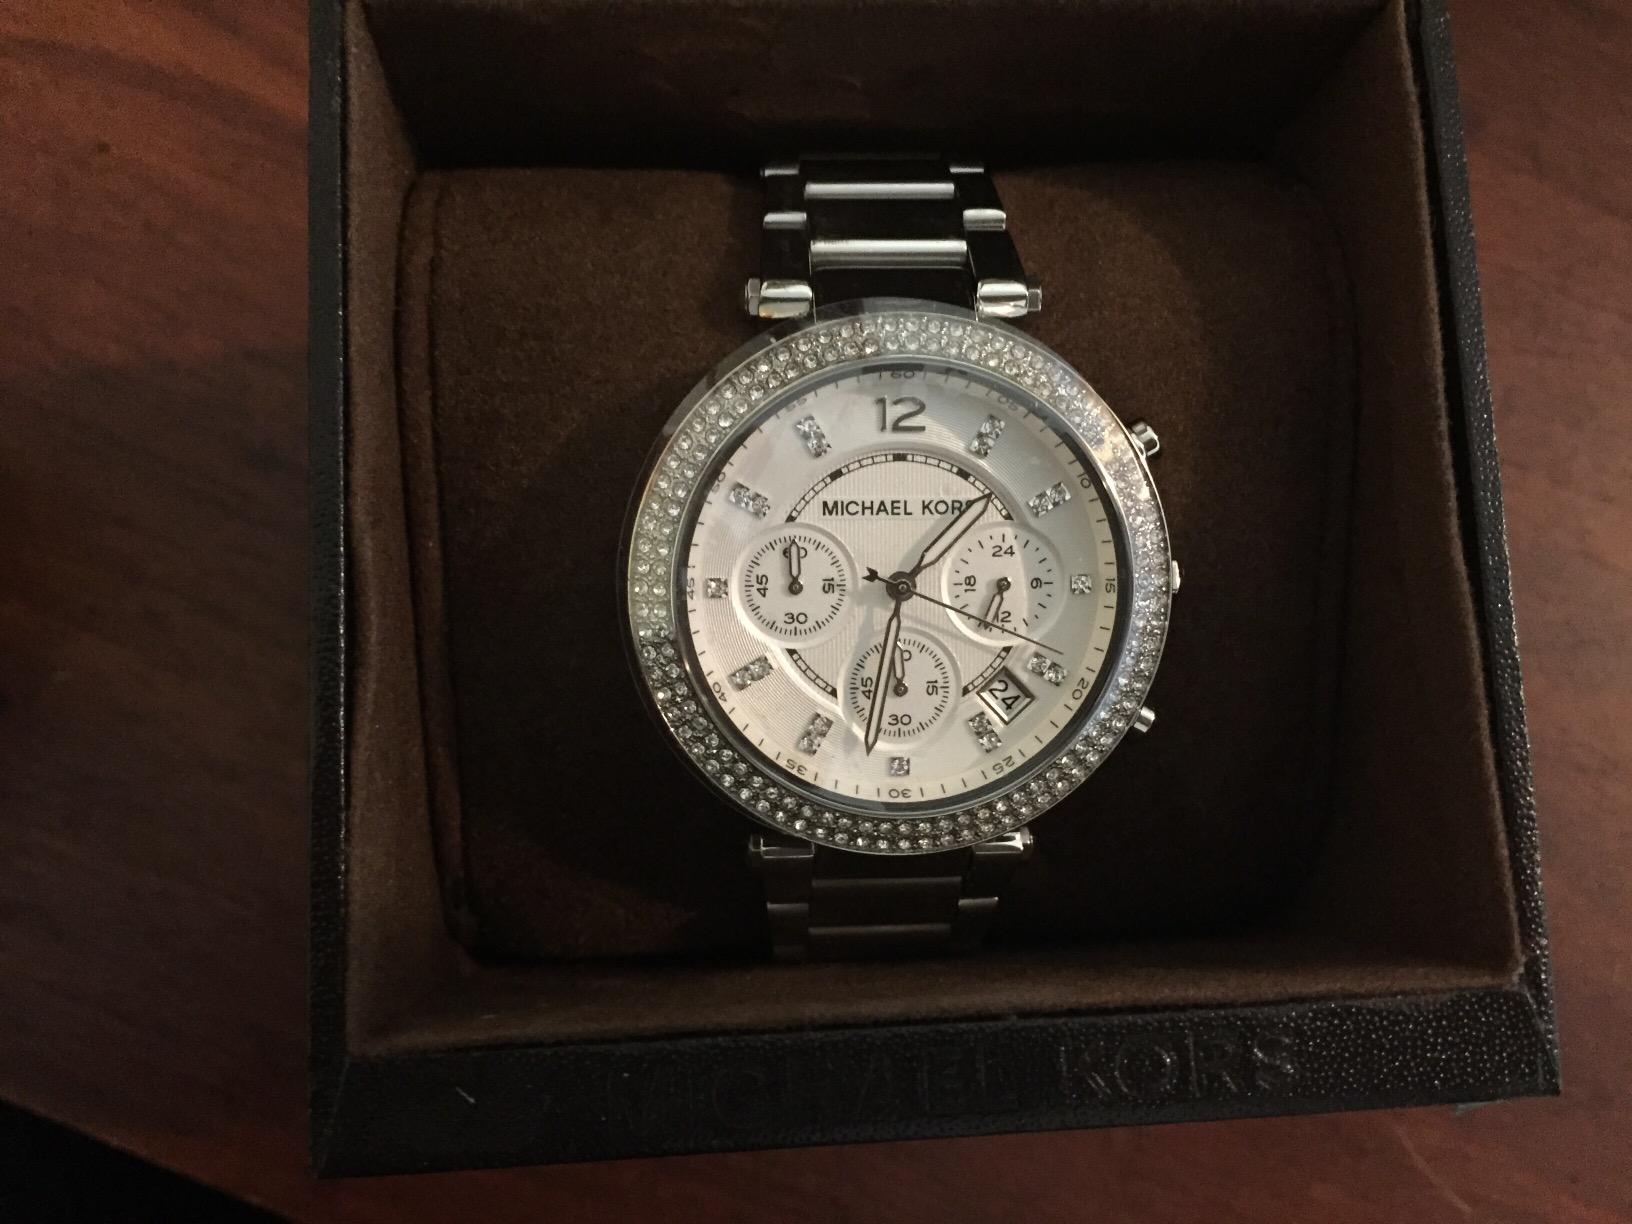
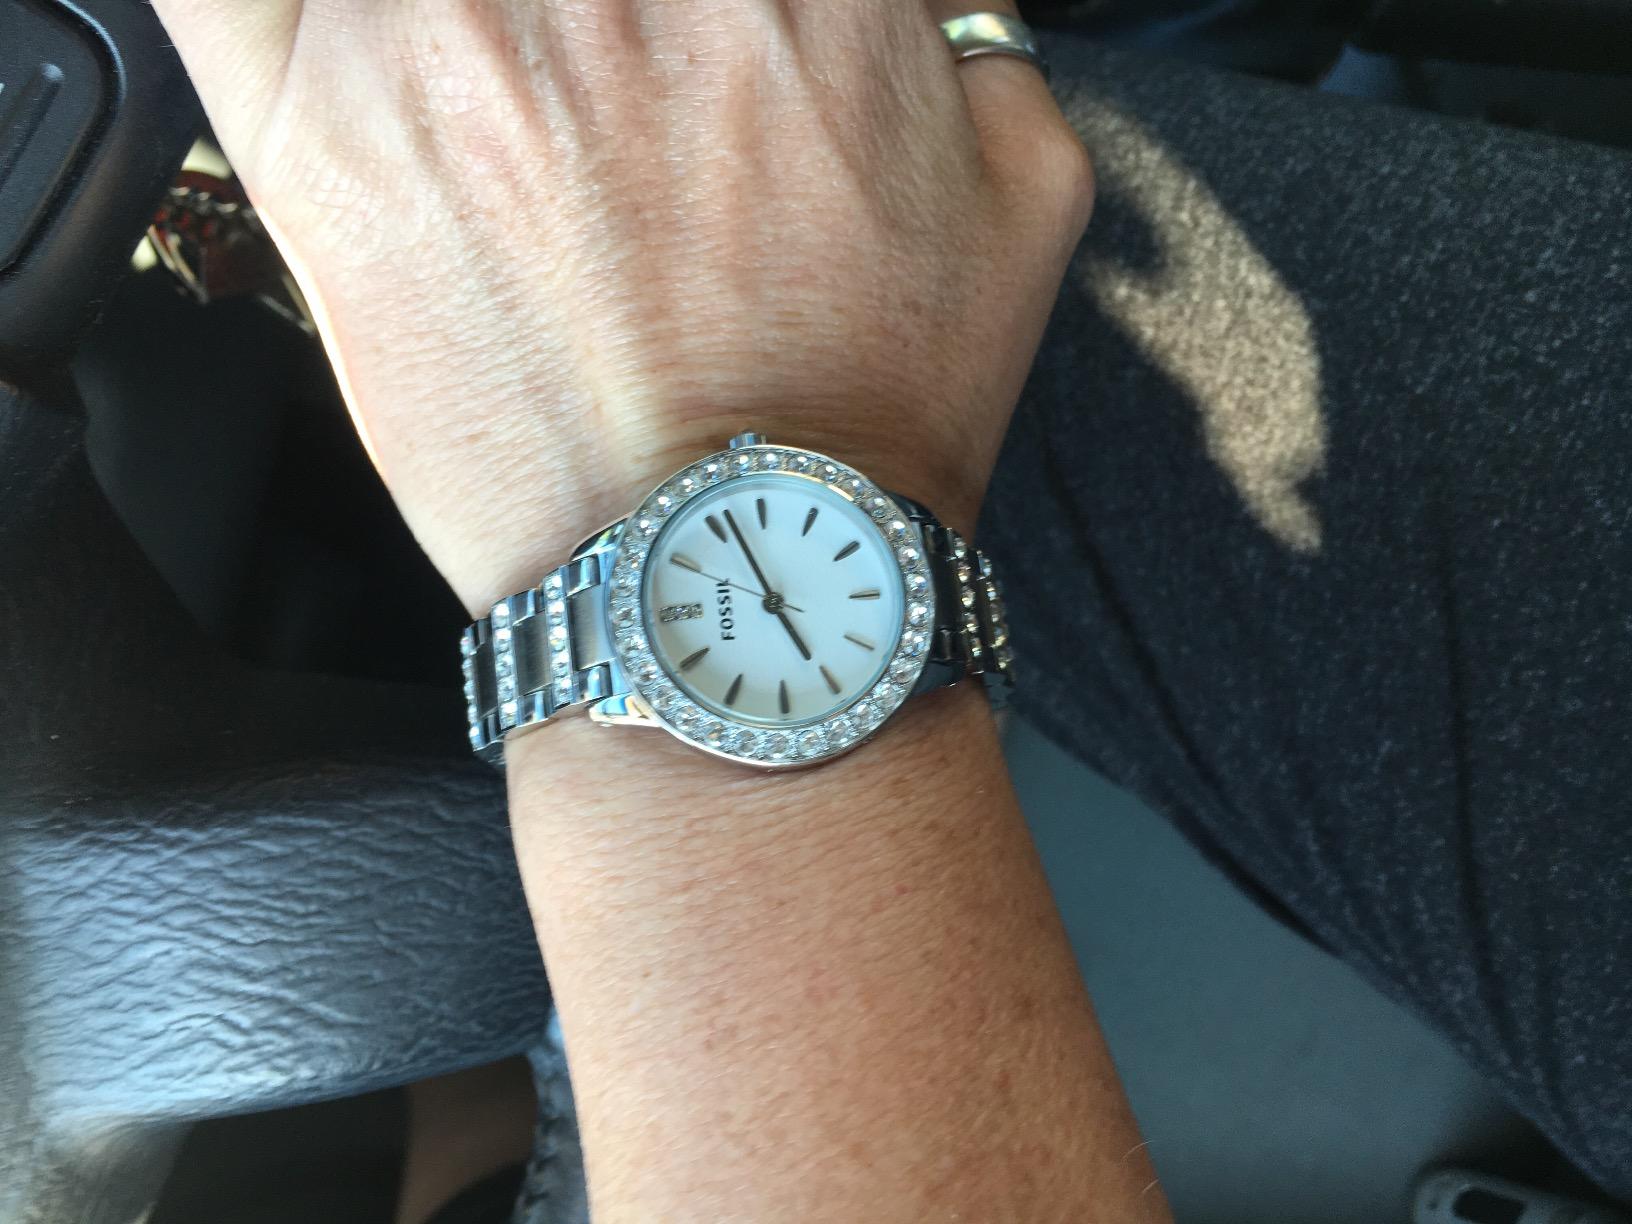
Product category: accessories_watch
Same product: no